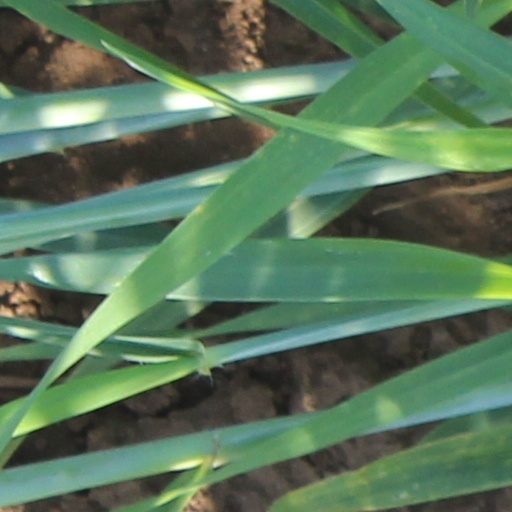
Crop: wheat